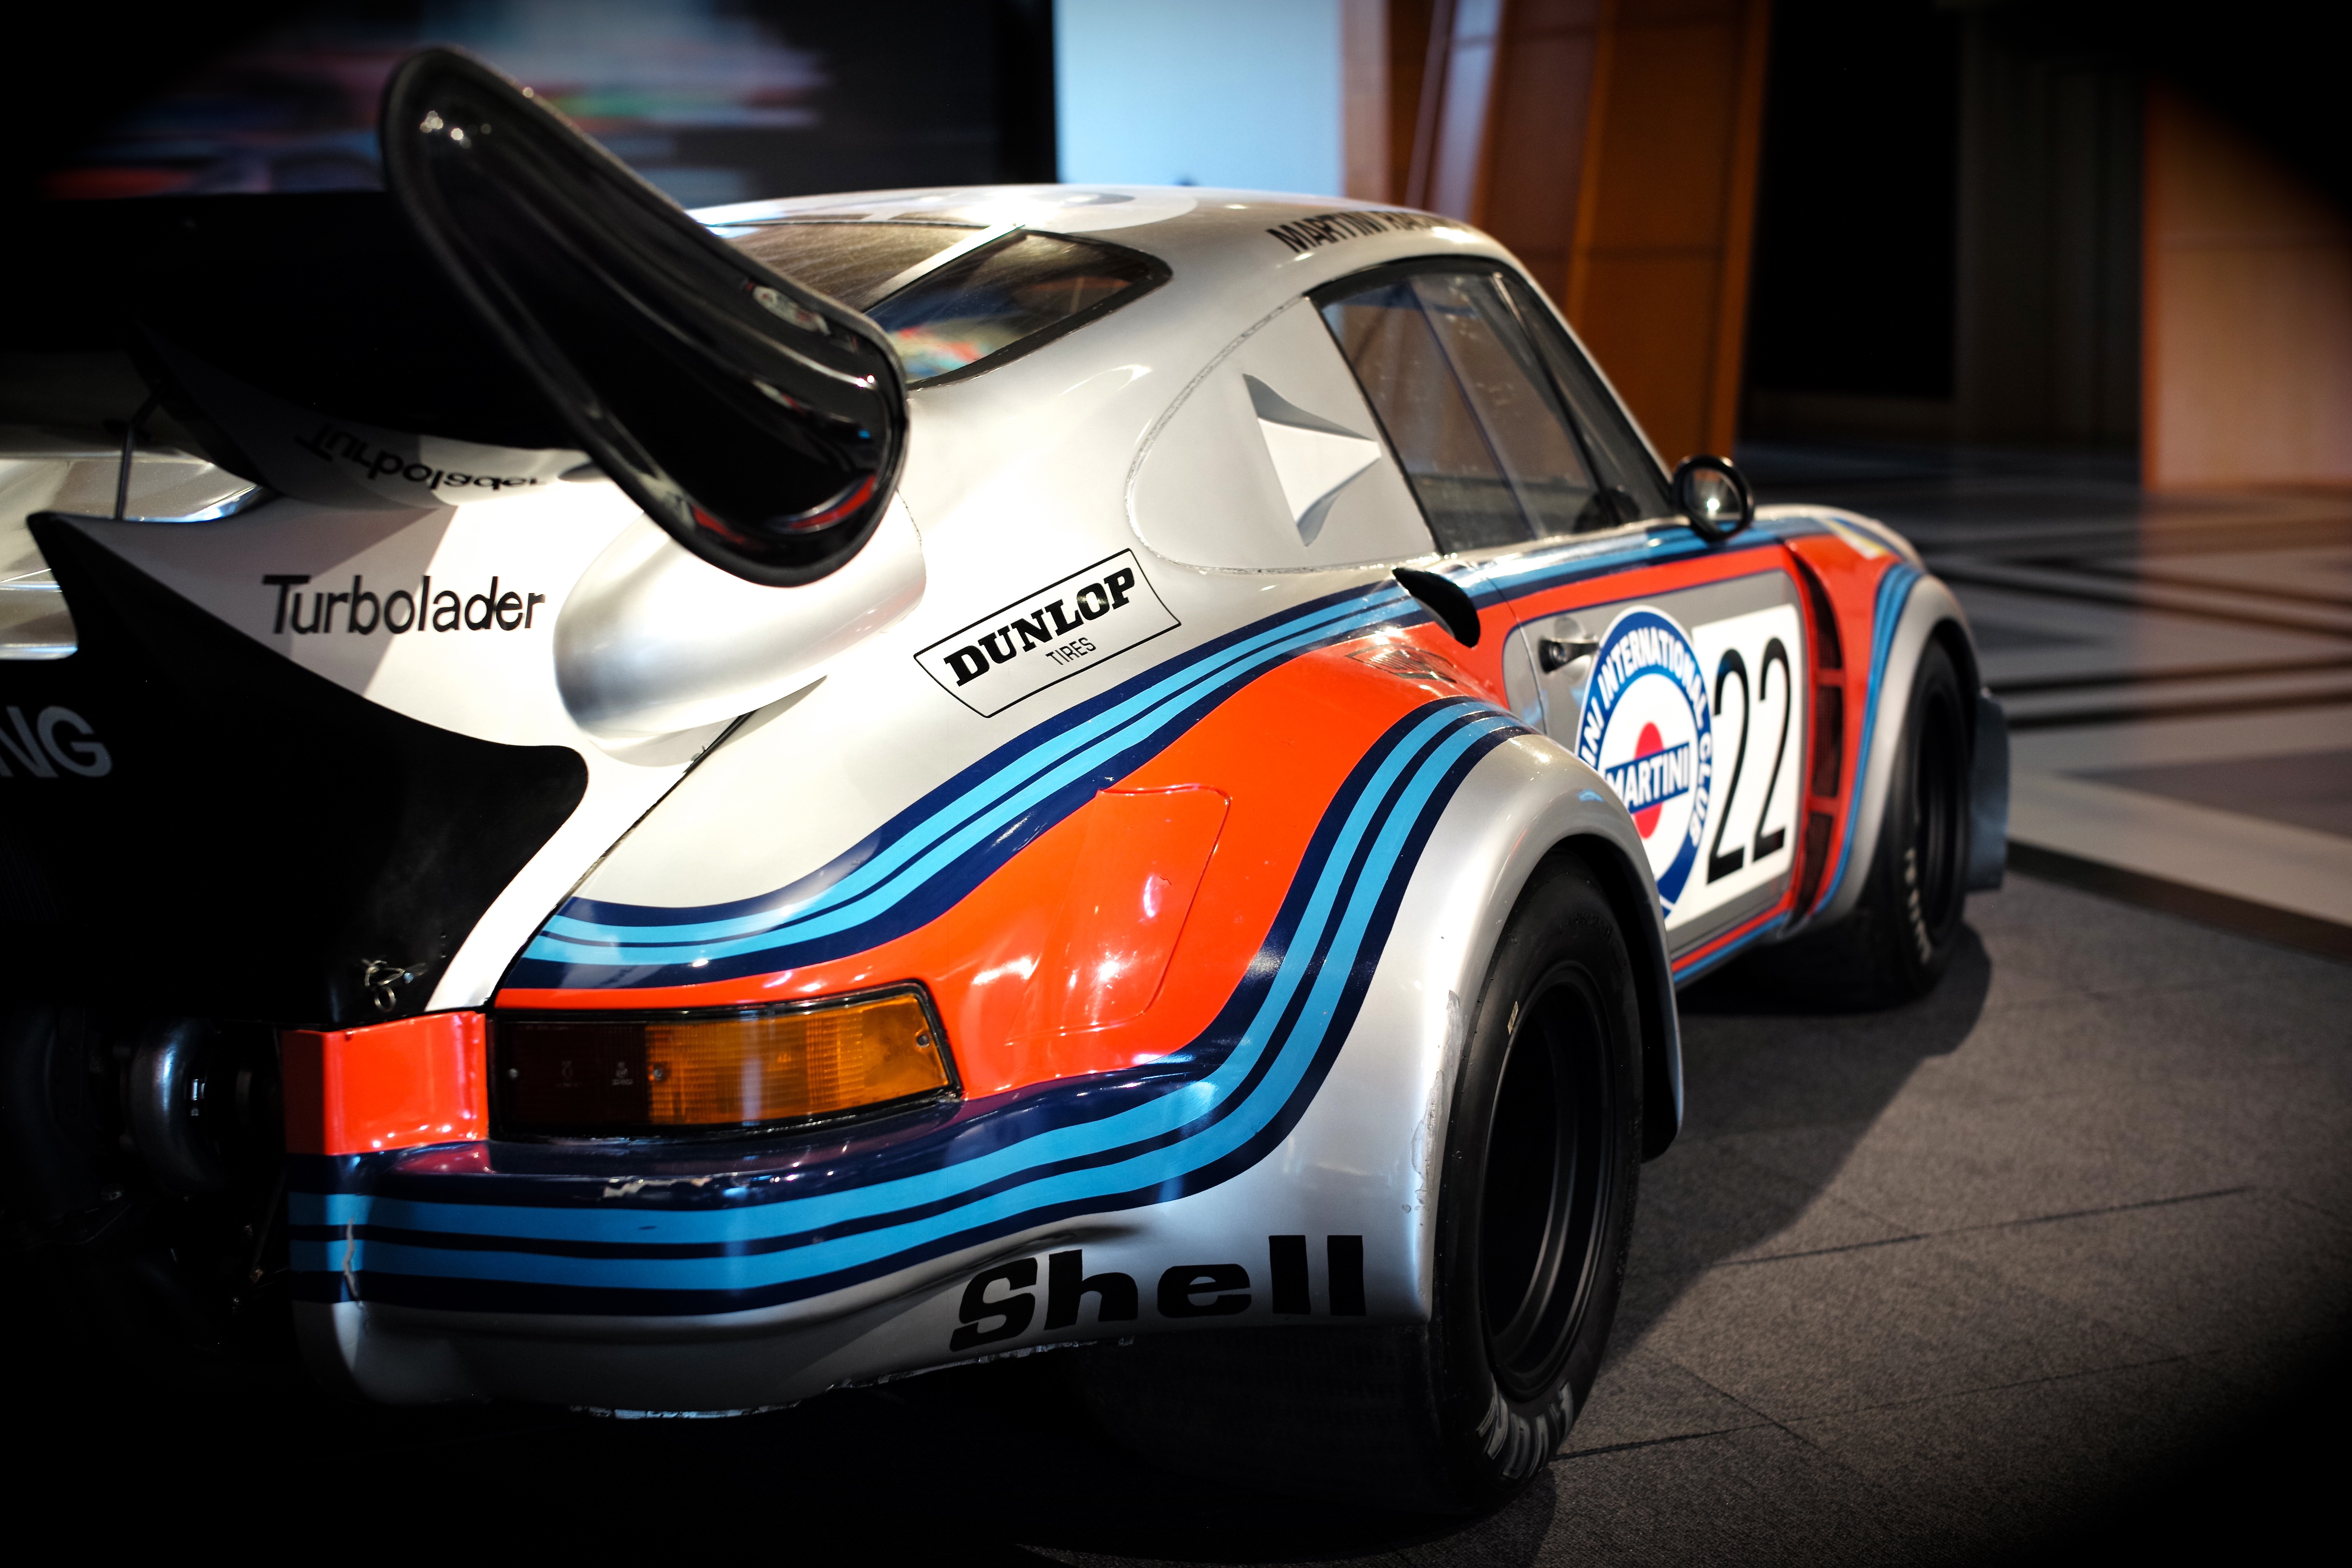
car, wheel, europe, vehicle, museum, sports car, race car, supercar, holland, hague, netherlands, racing, louwman, leicam, summilux50f14, typ240, model car, land vehicle, automobile make, automotive design, performance car